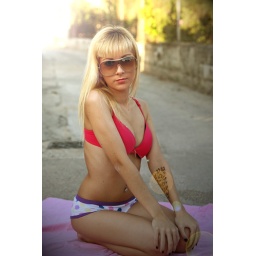
Just a girl in the middle of a street with no exit